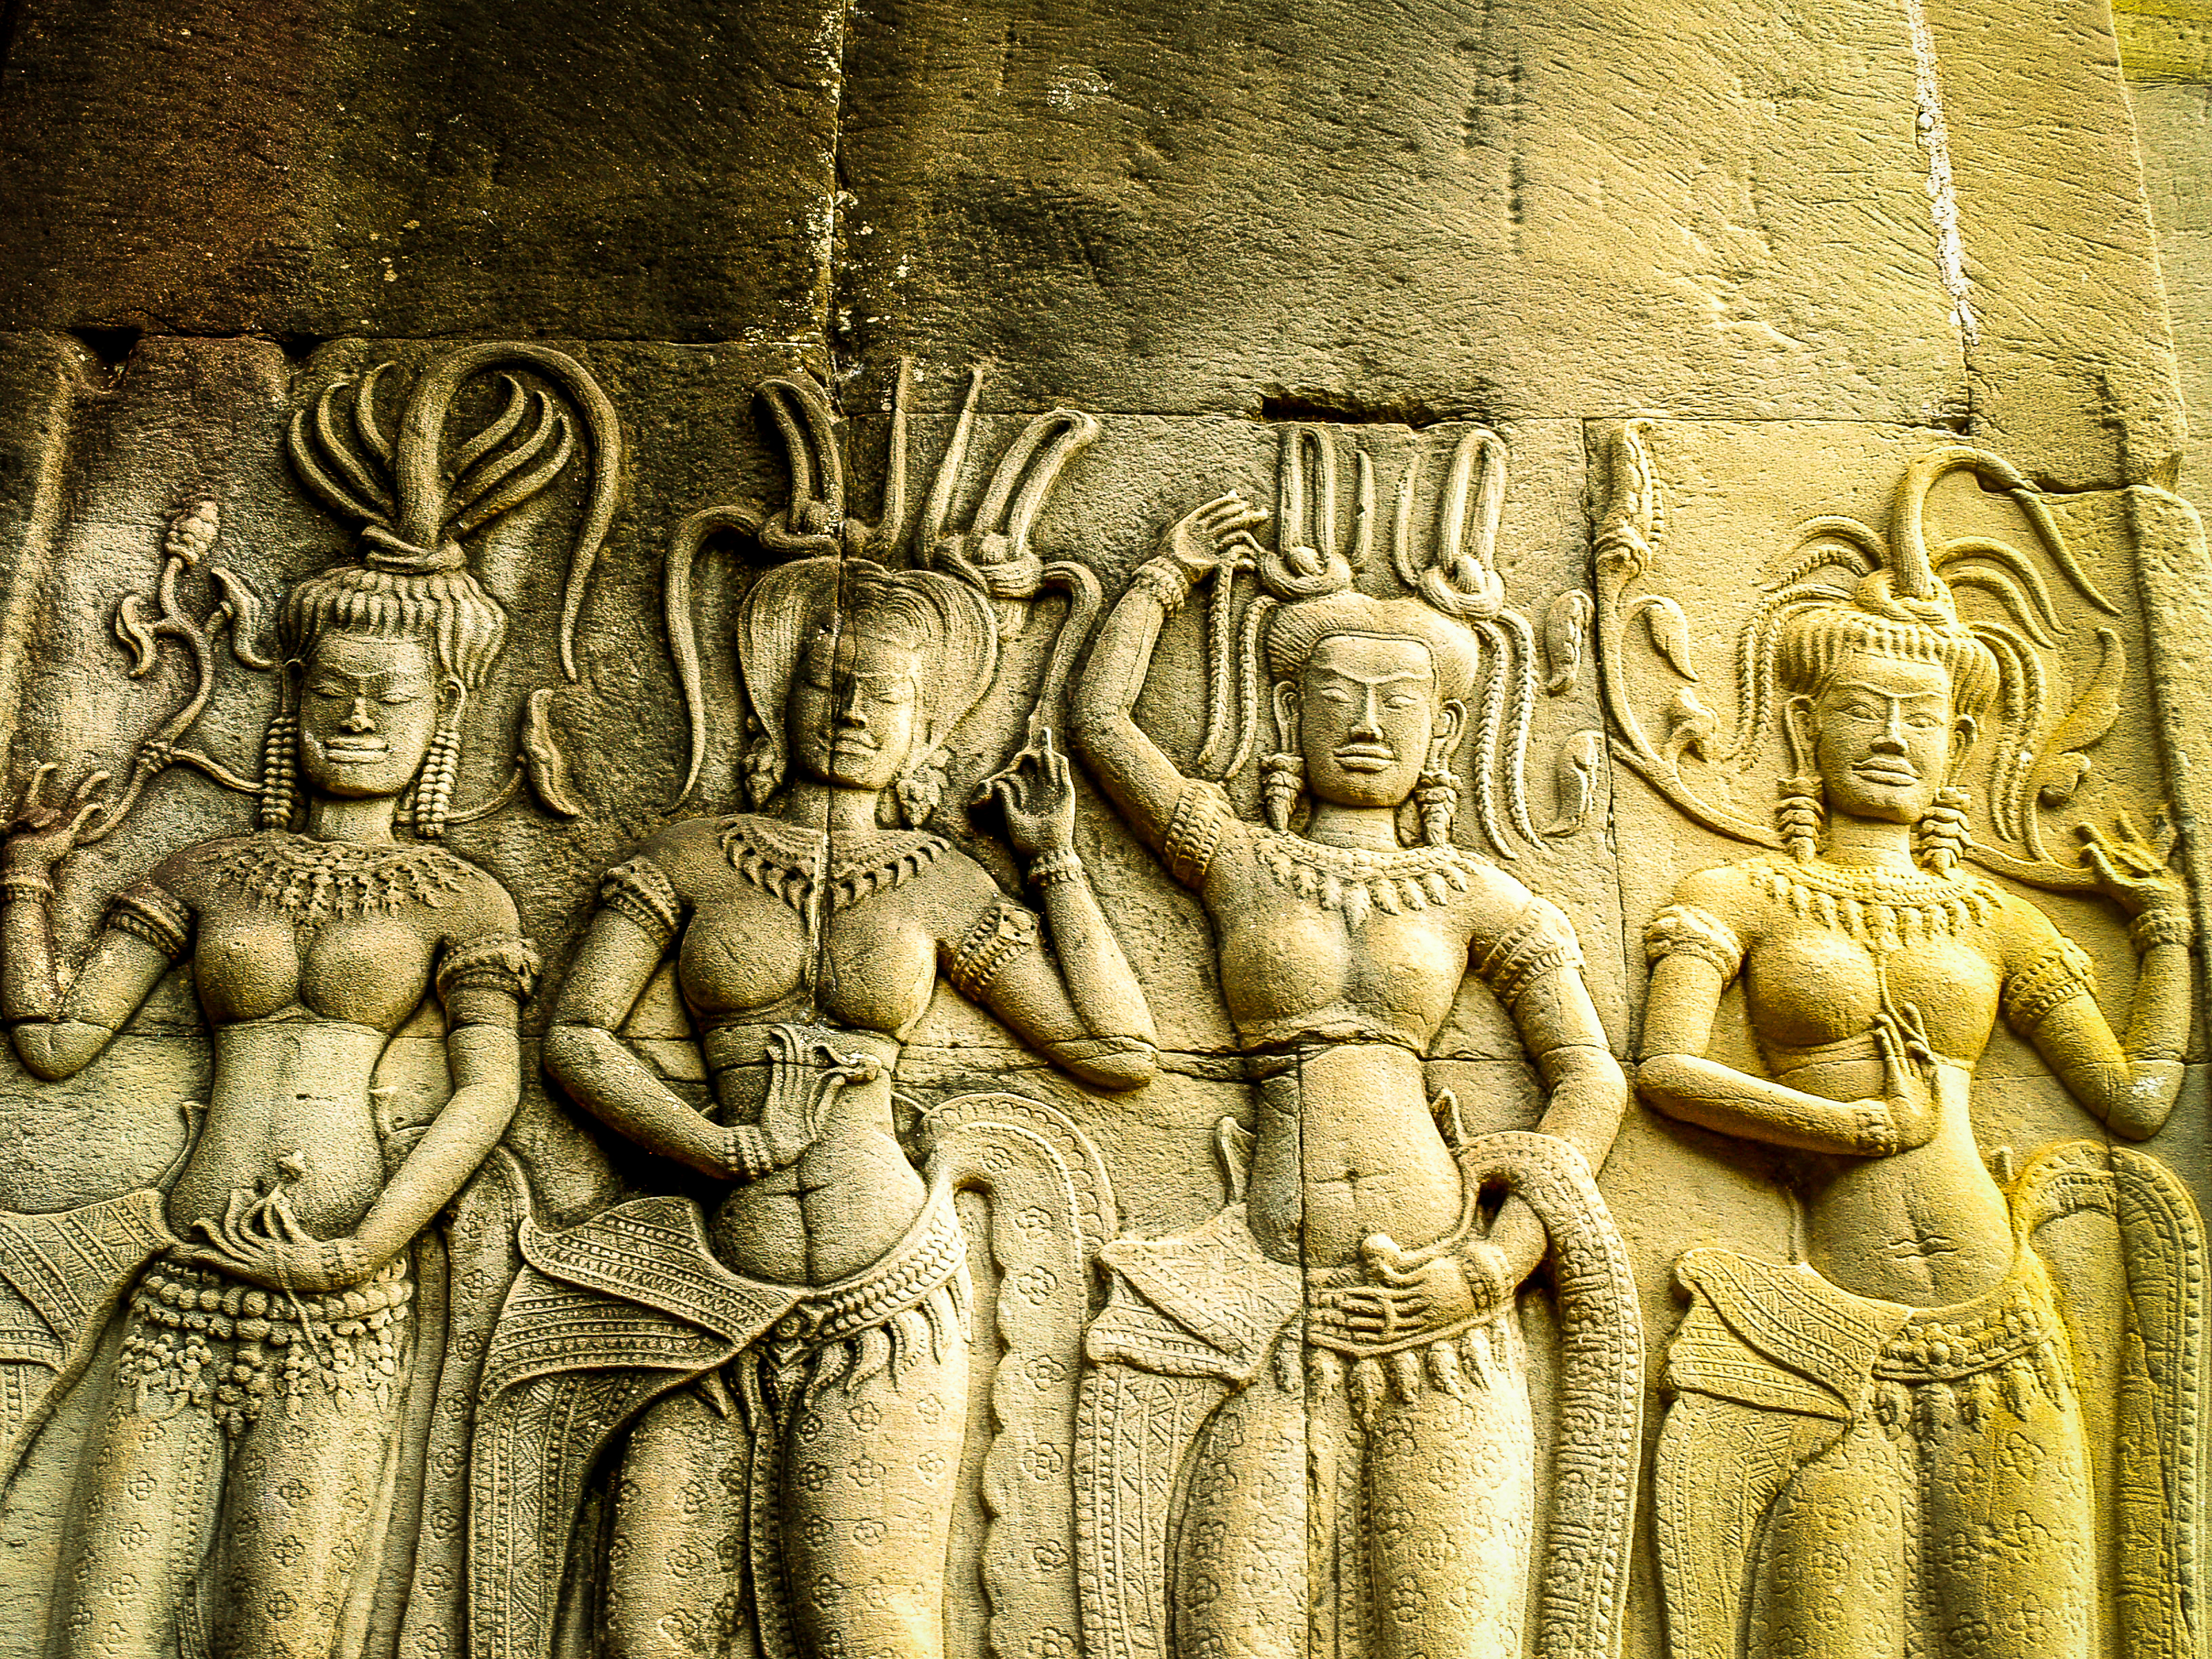
old, cambodia, culture, temple, ancient, stone, architecture, religion, art, asia, statue, ruin, history, tourism, sculpture, monument, religious, khmer, line, thom, civilization, cambodian, asian, hindu, travel, angkor, wat, bayon, heritage, tourist, stone carving, relief, carving, ancient history, archaeological site, classical sculpture, mythology, middle ages, stock photography, artwork